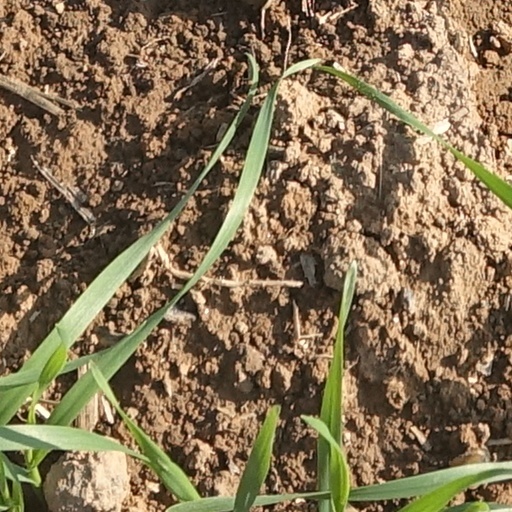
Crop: wheat